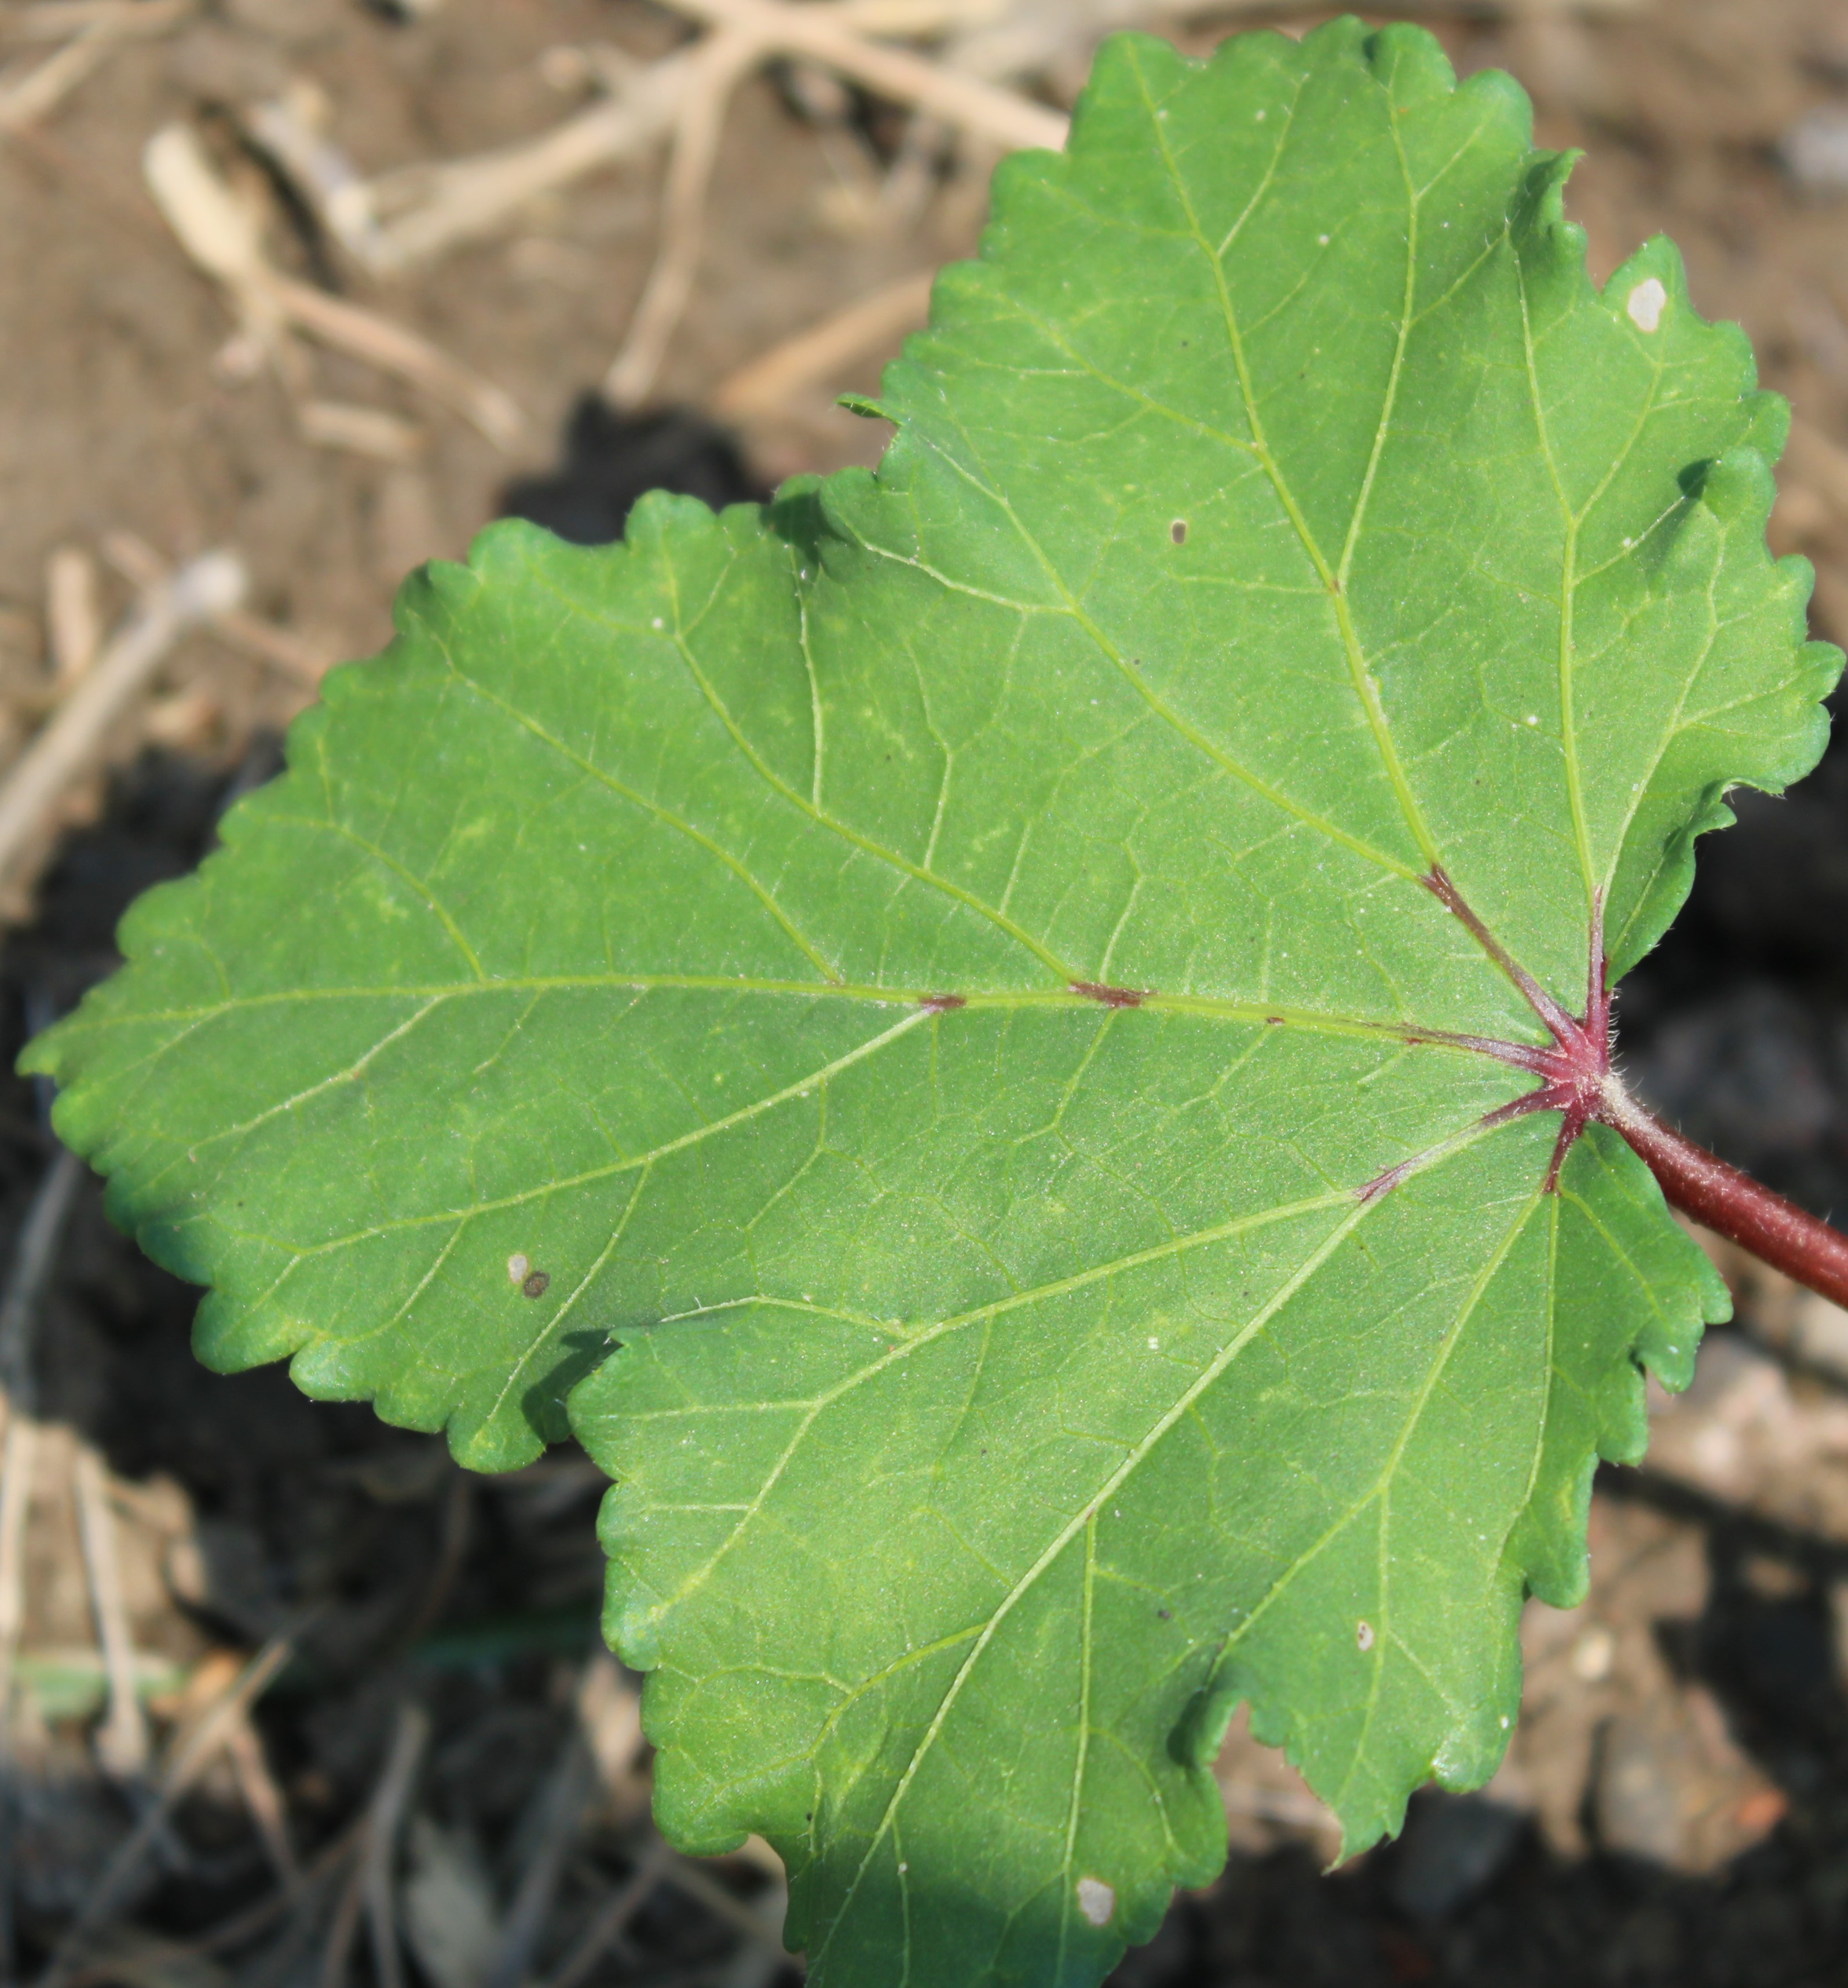
Label: Healthy